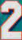
Number: 2